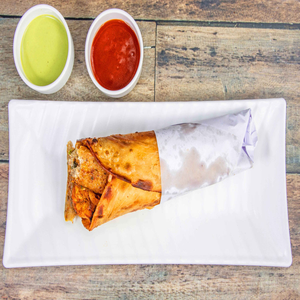
Dish: kathiroll